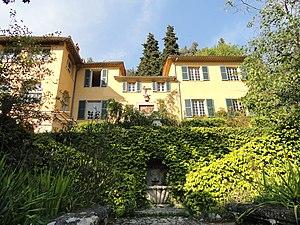
Menton est une commune française du département des Alpes-Maritimes située à la frontière franco-italienne, proche de la principauté de Monaco, et une célèbre station touristique de la Côte d'Azur.